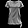
Label: Shirt